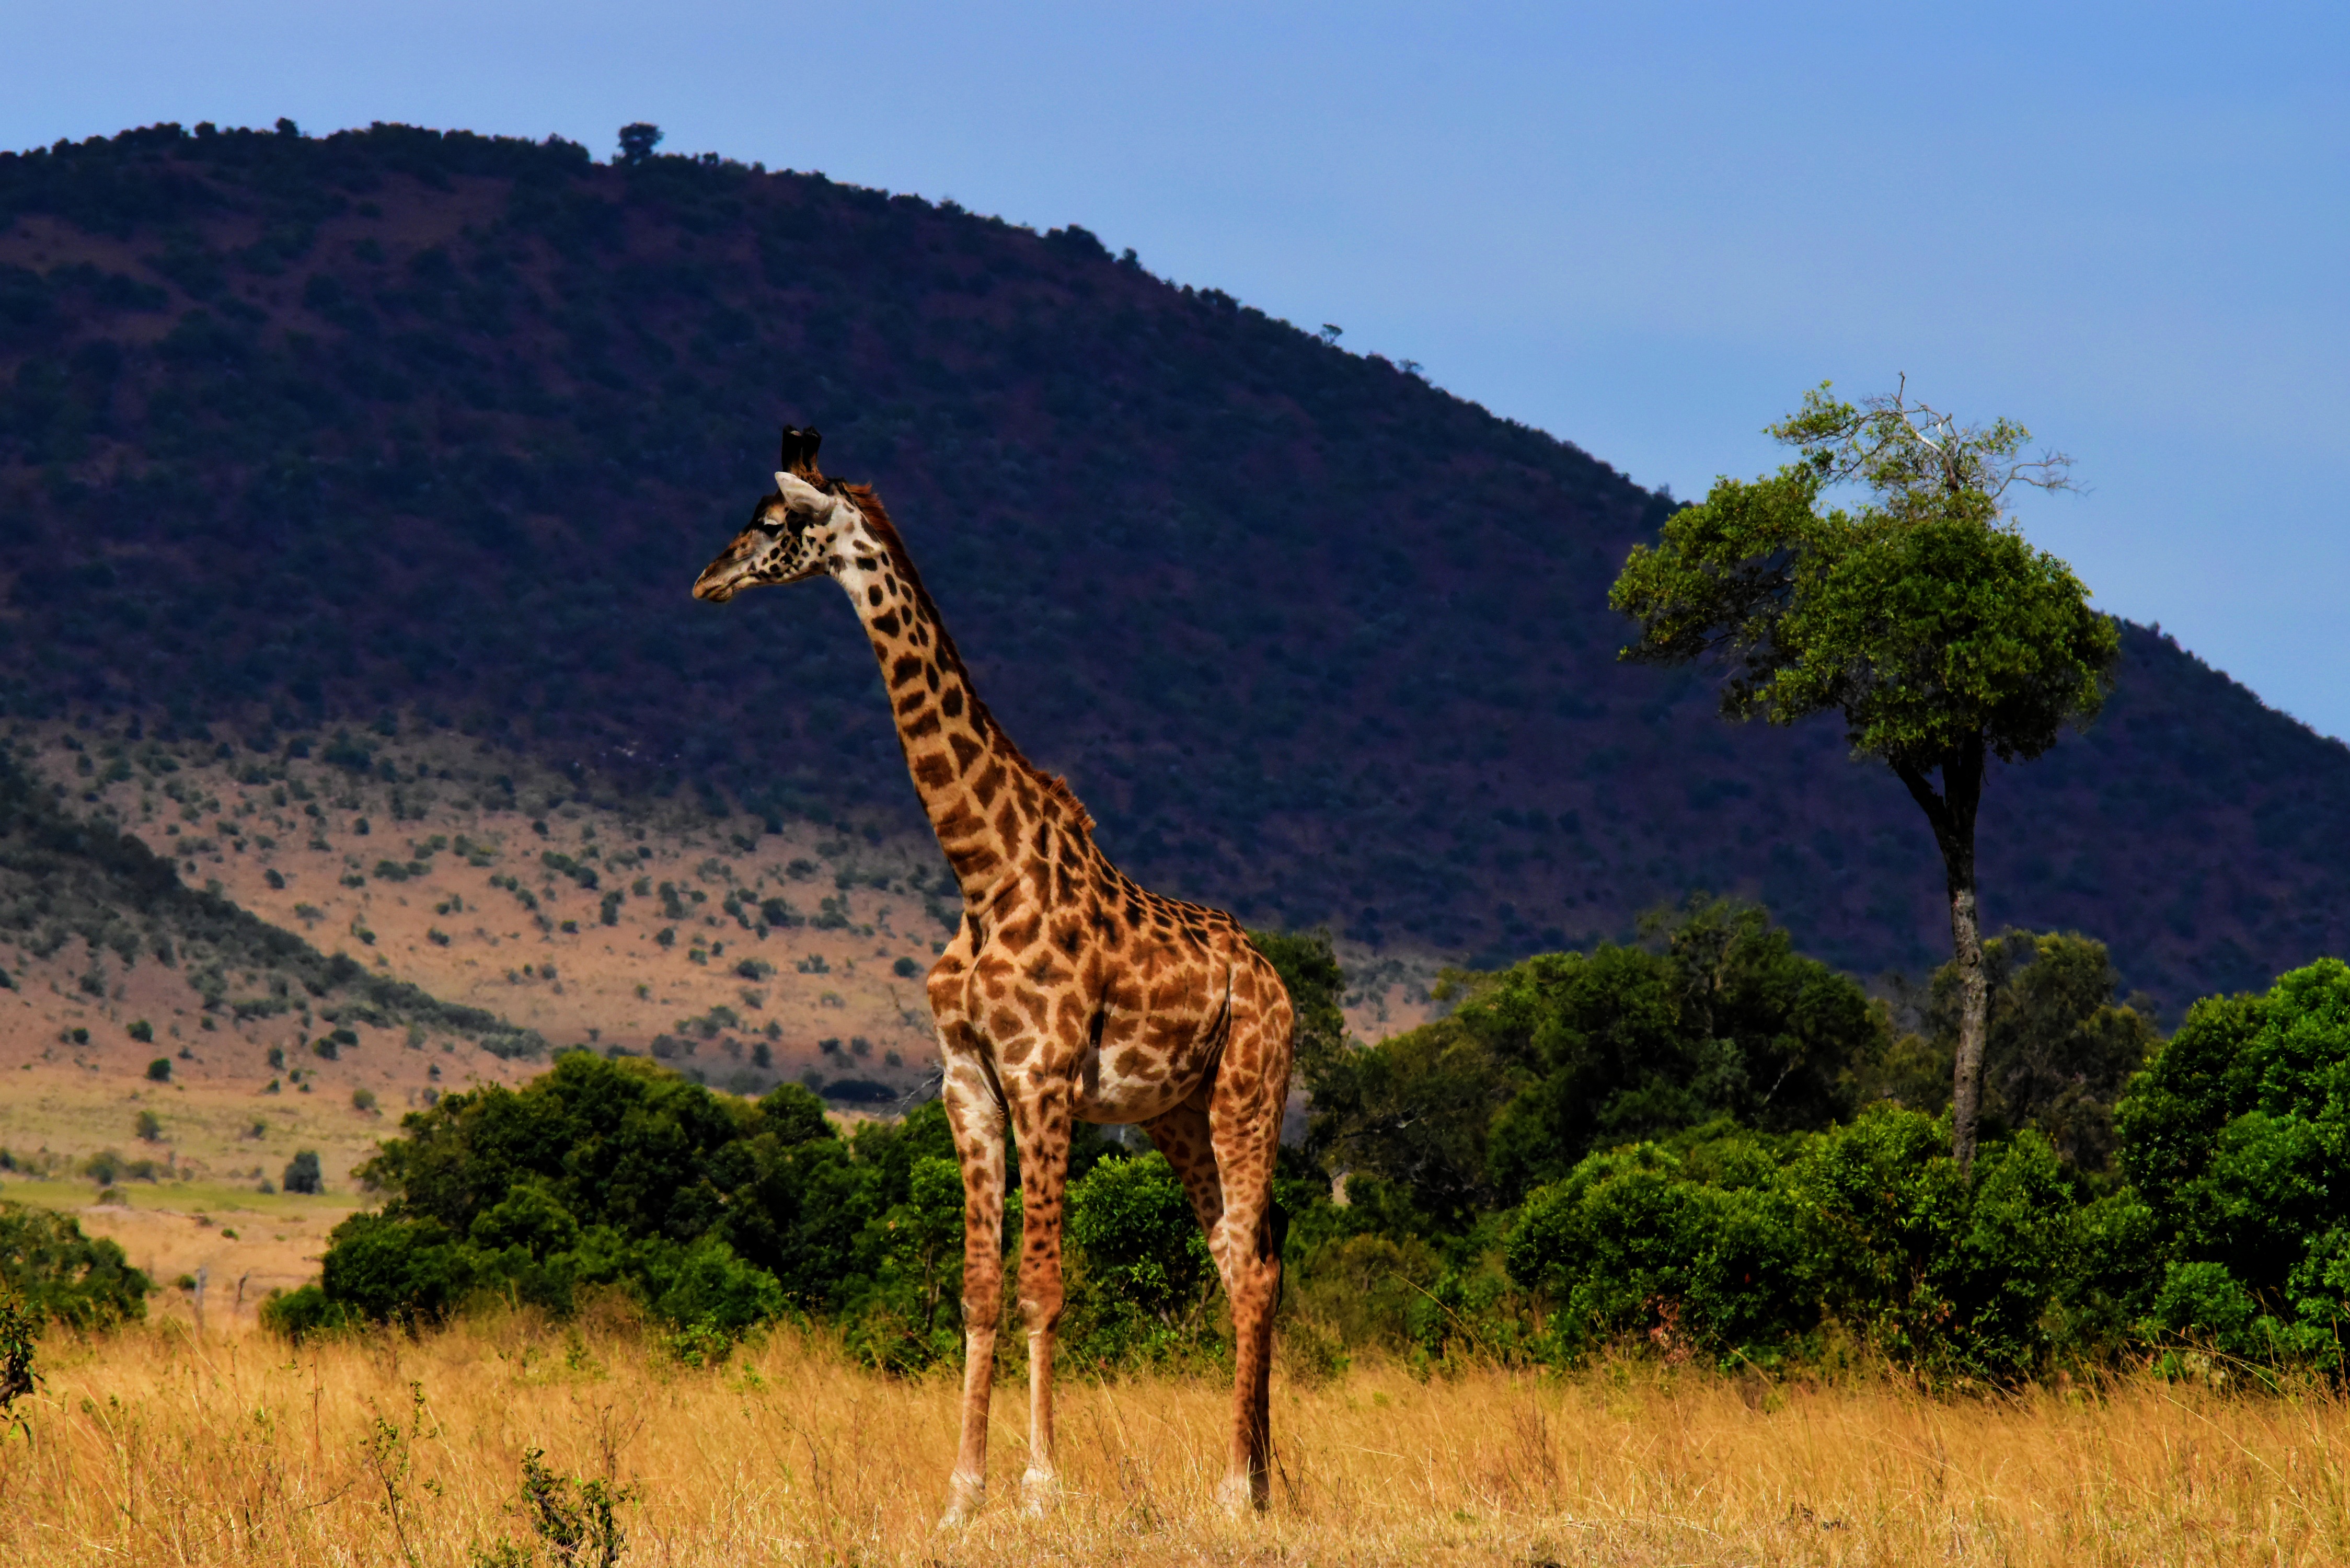
wilderness, adventure, travel, wildlife, wild, natural, africa, park, mammal, fauna, savanna, plain, giraffe, grassland, tanzania, safari, ecosystem, serengeti, giraffidae